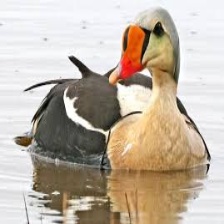
Species: KING EIDER
Scientific name: SOMATERIA SPECTABILIS
ImageNet parent category: drake